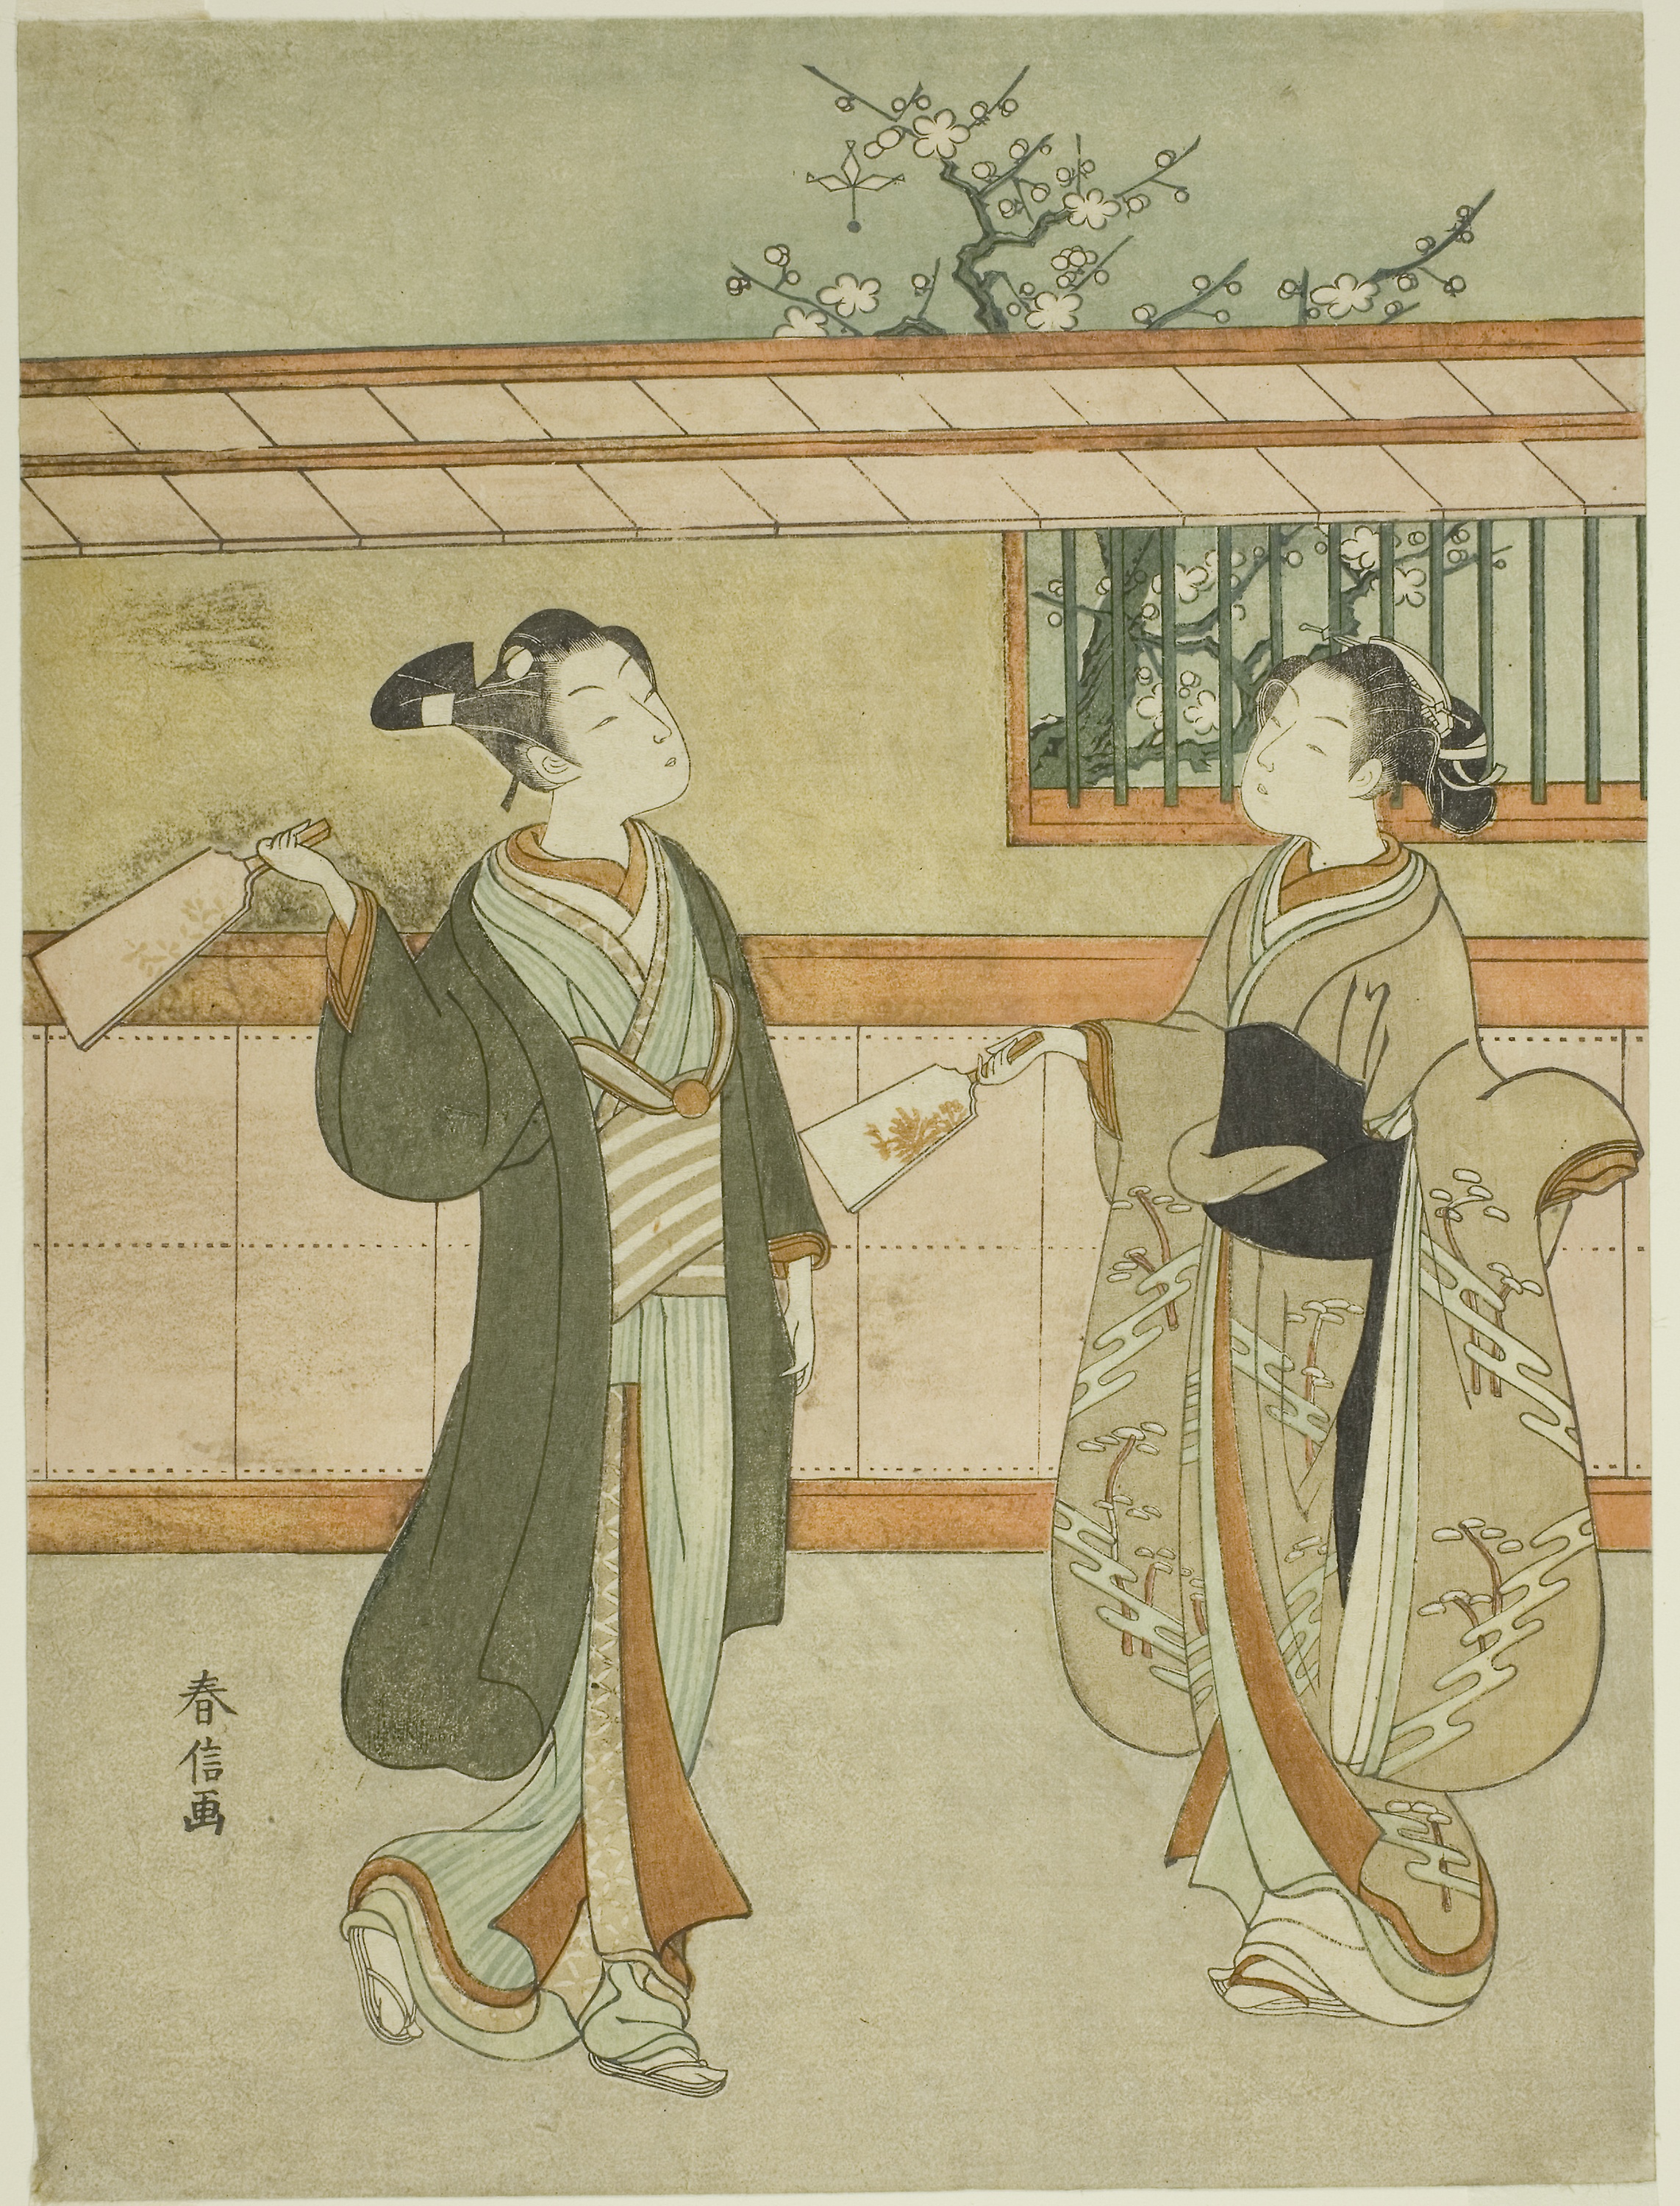
painting, art, illustration, costume design, fashion illustration, visual arts, style